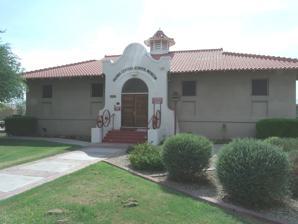
Building: Central School (Peoria, Arizona)
Country: United States of America
Year built: 1906
United States historic place Central School U.S. National Register of Historic Places Location 10304 N. 83rd Ave., Peoria, Arizona Coordinates 33°34′43″N 112°14′17″W / 33.57869°N 112.23800°W / 33.57869; -112.23800 Area less than one acre Built 1906 Architectural style Mission/spanish Revival NRHP reference No. 82002080 Added to NRHP May 12, 1982 The Central School , at 10304 N. 83rd Avenue, is a historic two-room school in Peoria, Arizona . It was built in 1906, in Mission Revival architecture and Spanish Revival architecture . It was listed on the National Register of Historic Places in 1982. Its two classrooms are each 39 by 25 feet (11.9 m × 7.6 m) and are separated by an 11 feet (3.4 m) central hall. Museum and dissolution It was occupied by the Peoria Arizona Historical Society Museum, also known as the Peoria Central School Museum, which was operated by the Peoria Arizona Historical Society. The city spent $19,000 securing artifacts of the PAHS and arranging for an inventory to be completed. The Society was dissolved in 2017, due to a dispute over control between two groups of members. In July 2019, it was stated that the two groups had refused arbitration, and that the PAHS's lease with the city was terminated. The museum was closed as a result. See also National Register of Historic Places listings in Maricopa County, Arizona References